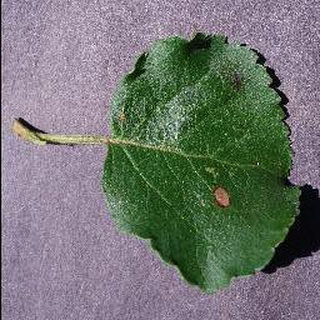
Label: apple_black_rot